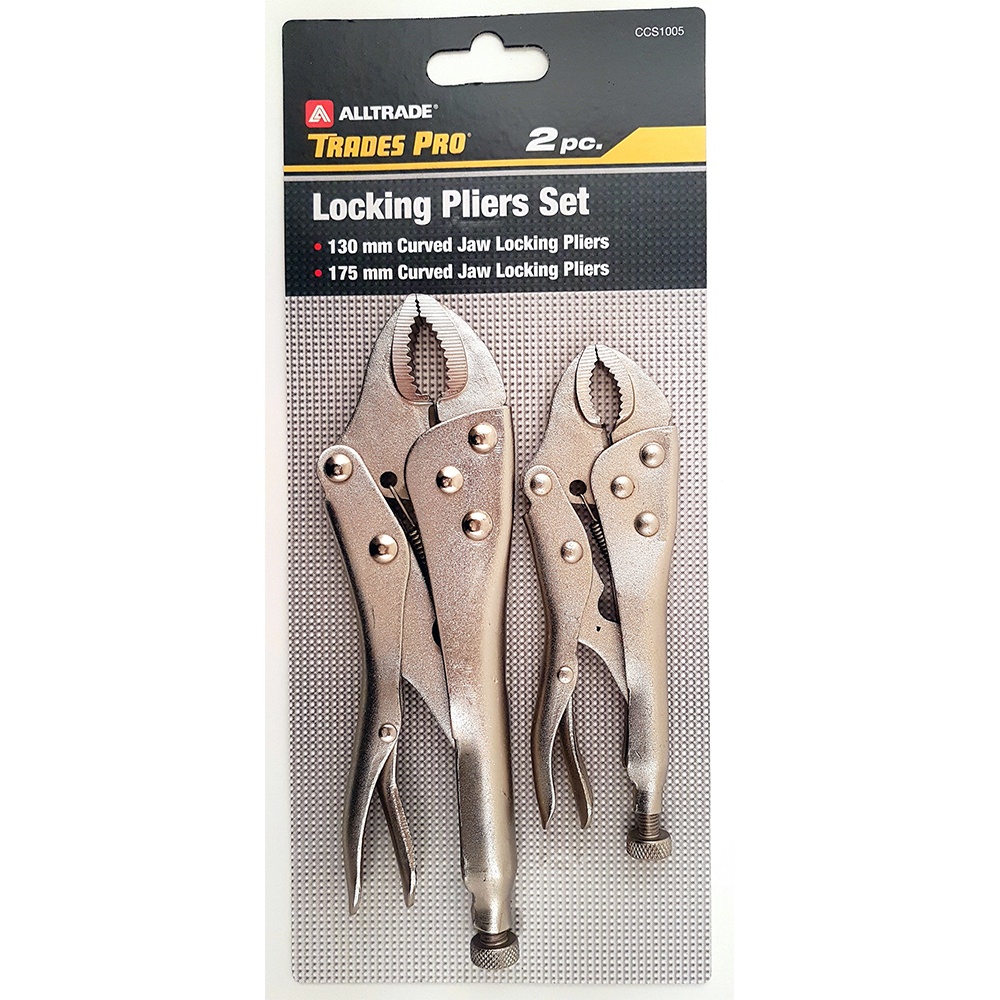
Powerbuilt 2Pc Pack 130mm/5-1/4 in & 175mm/7in Curved Jaw Locking Plier Set
SKU: CCS1005 - 2pc Pack 130mm/5-1/4 in & 175mm/7IN Curved Jaw Locking Plier Set
Brand: POWERBUILT
Category: Hardware > Tools > Pliers > Locking Pliers